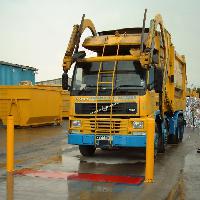
Weather: cloudy or overcast